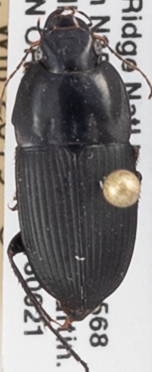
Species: Anisodactylus merula
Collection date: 2018-06-21
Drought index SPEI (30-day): -0.528
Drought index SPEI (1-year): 0.26
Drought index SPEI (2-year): -0.418